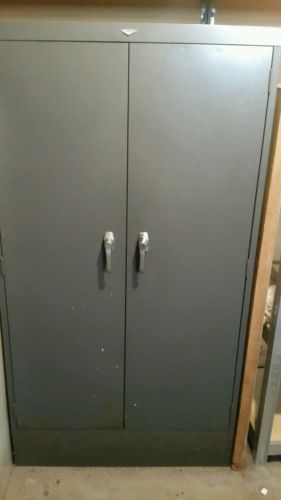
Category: cabinet